Cambridge, Ontario

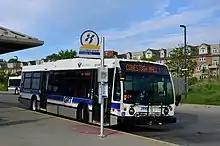
The original iXpress service which preceded the Ion rapid transit plan; other iXpress routes remain.

The McDougall Cottage in downtown Galt is a historic granite and limestone cottage built in 1858. It is currently a museum.